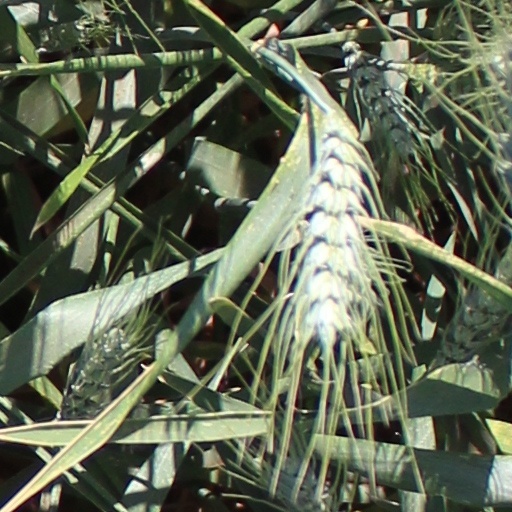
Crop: wheat